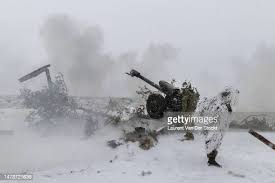
Label: D-30